Dodgers–Padres rivalry

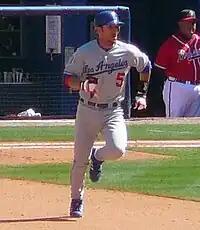
Nomar Garciaparra walk-off home run against the Padres would temporarily give the Dodgers the NL West lead on September 18, 2006, in what Dodgers' fans call the 4+1 game.

The last game of the series on September 18 was a rocky start for the Dodgers. Brad Penny gave up four runs in the first inning, giving San Diego a 4-0 lead. Los Angeles slowly climbed back into the game, and tied the score 4-4 in the third inning. Neither team scored again until San Diego scored two in the top of the 8th to take a 6-4 lead. The Dodgers would cut San Diego's lead to one run after Wilson Betemit drove in Marlon Anderson with an RBI single. San Diego scored three runs in the top of the 9th and appeared to have broken the game wide open with a 9-5 lead. With a four-run lead, San Diego elected to bring in Jon Adkins to pitch the 9th instead of closer Trevor Hoffman, who at the time was just three saves shy of tying the all-time record. Jeff Kent and J. D. Drew hit back-to-back home runs off of Adkins to close the lead to 9–7 with nobody out. San Diego then elected to bring Hoffman in to finish the game. Hoffman however, gave up back-to-back home runs to Martin and Anderson on the first two pitches Hoffman threw, tying the score at 9–9. It was only the fourth time a team hit four consecutive home runs in an inning, and the first time since the Minnesota Twins did so in 1964. San Diego scored a run in the top of the 10th on Josh Bard's RBI single to take a 10-9 lead. However, after Kenny Lofton walked, Nomar Garciaparra hit the game-winning two-run walk off home run. The Dodgers' 11–10 victory gave them a half game lead over San Diego with just two weeks left in the season.